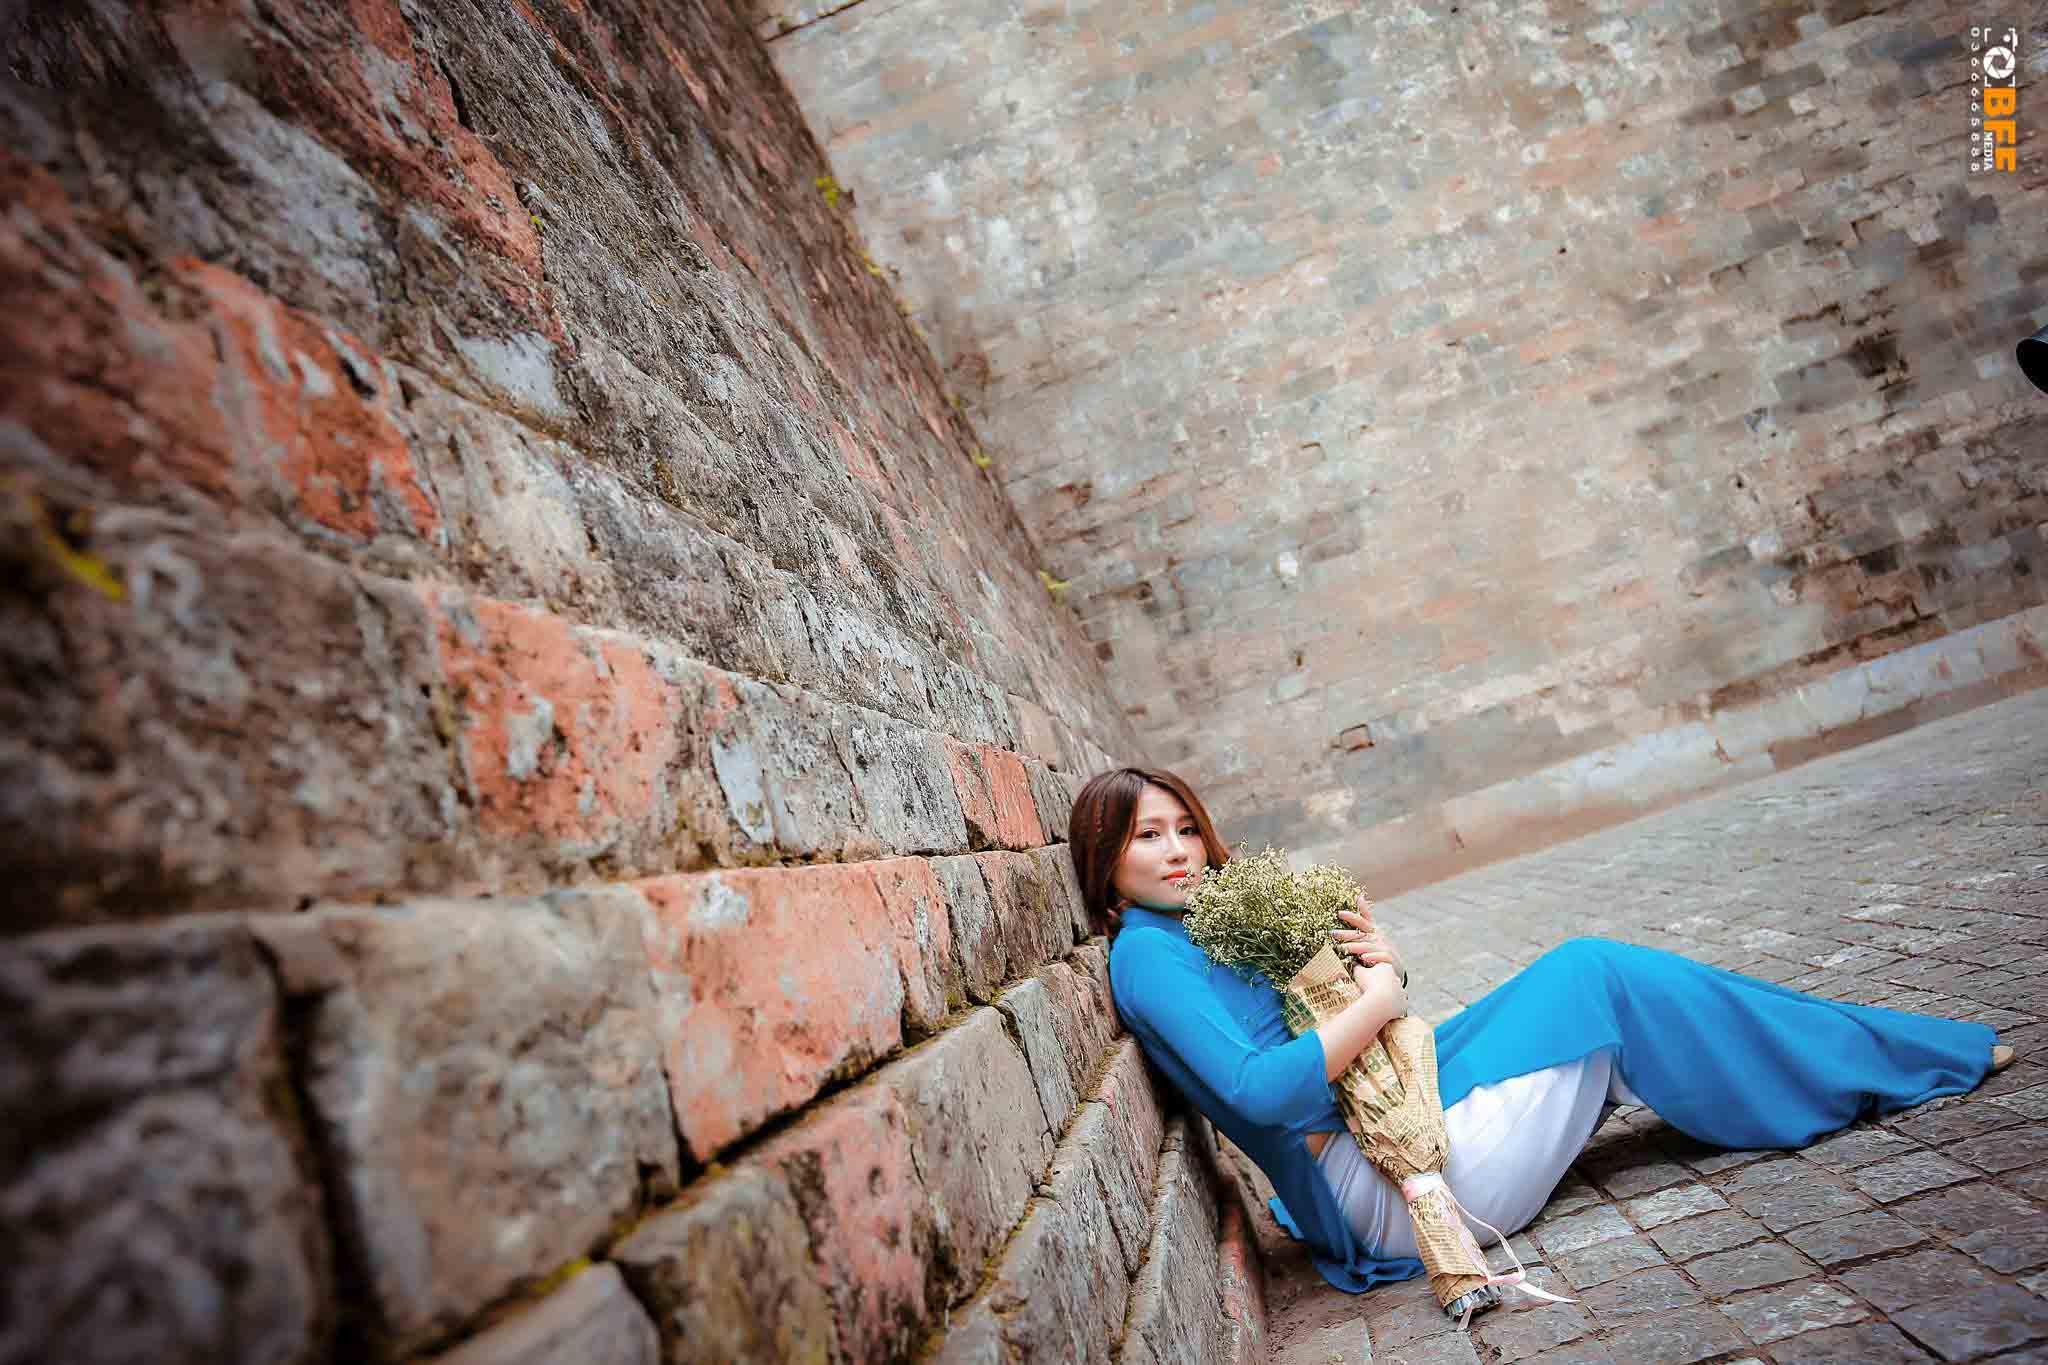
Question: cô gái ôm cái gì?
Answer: ôm bó hoa